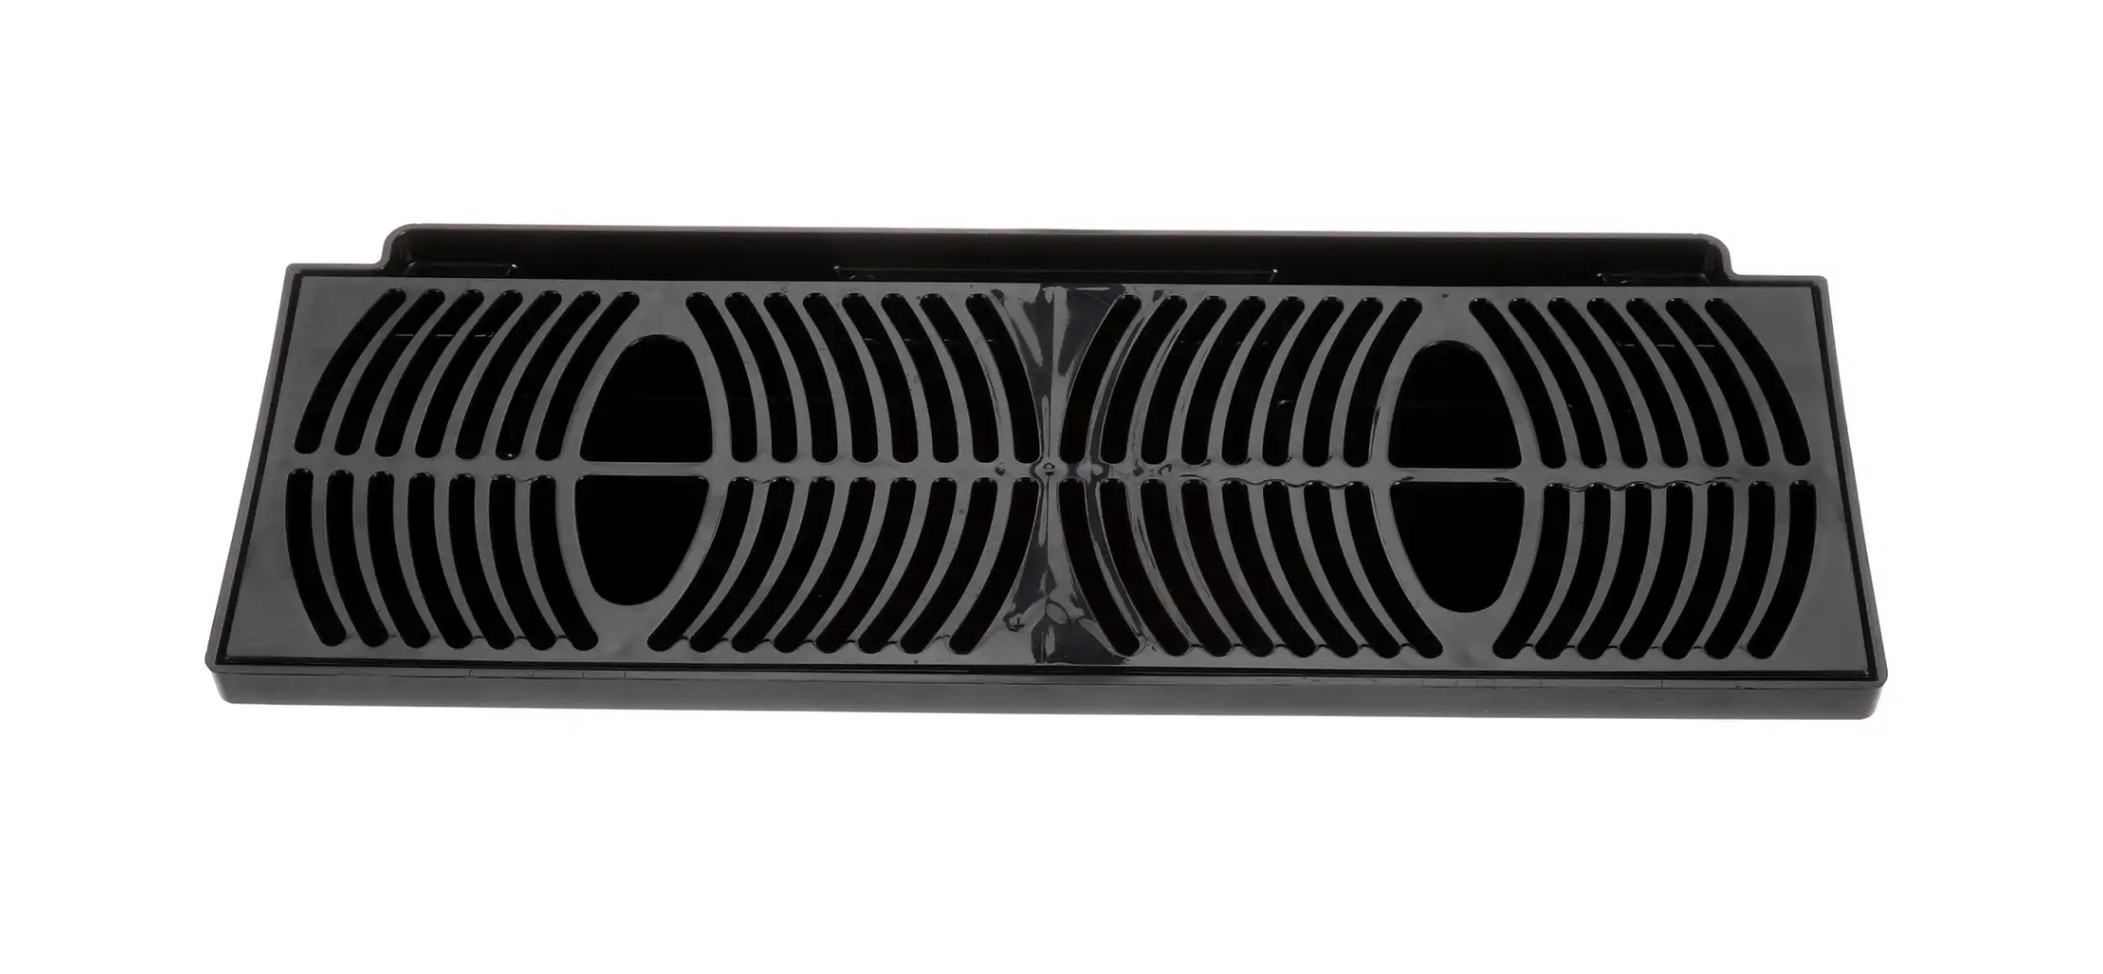
Crathco I-Pro 2 Drip Tray, BLACK
Drip Tray, BLACK with Cup Grill Fits CRATHCO-SPM I-Pro 2E and I-Pro 2M models Does NOT fit 3 Bowl machine
Brand: SPM
Category: Home & Garden > Kitchen & Dining > Kitchen Appliance Accessories > Coffee Maker & Espresso Machine Accessories > Coffee Maker & Espresso Machine Replacement Parts > Drip Trays